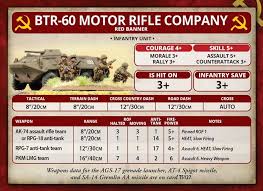
Label: BTR